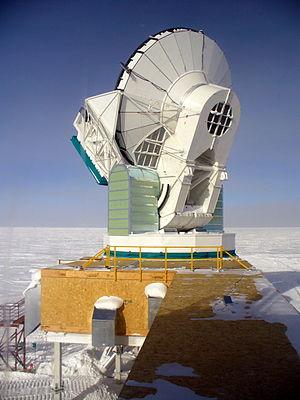
Le South Pole Telescope est un radiotélescope de 10 mètres de diamètre situé à la station polaire Amundsen-Scott sur l'Antarctique. Le télescope est conçu pour observer les régions micro-ondes, d'ondes millimétriques et d'ondes sub-millimétriques du spectre électromagnétique, avec le dessein particulier de mesurer les émissions en provenance du fond diffus cosmologique.